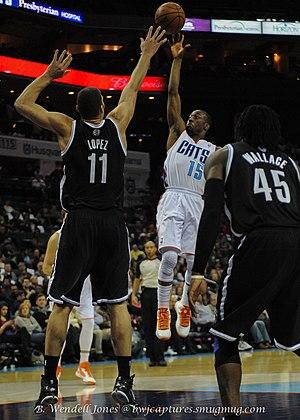
Kemba Hudley Walker, né le 8 mai 1990 dans l'arrondissement du Bronx à New York, est un joueur américain de basket-ball évoluant au poste de meneur. Il joue actuellement avec les Celtics de Boston.